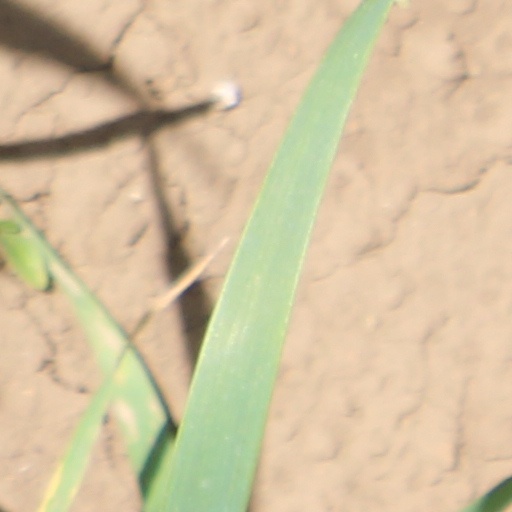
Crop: wheat